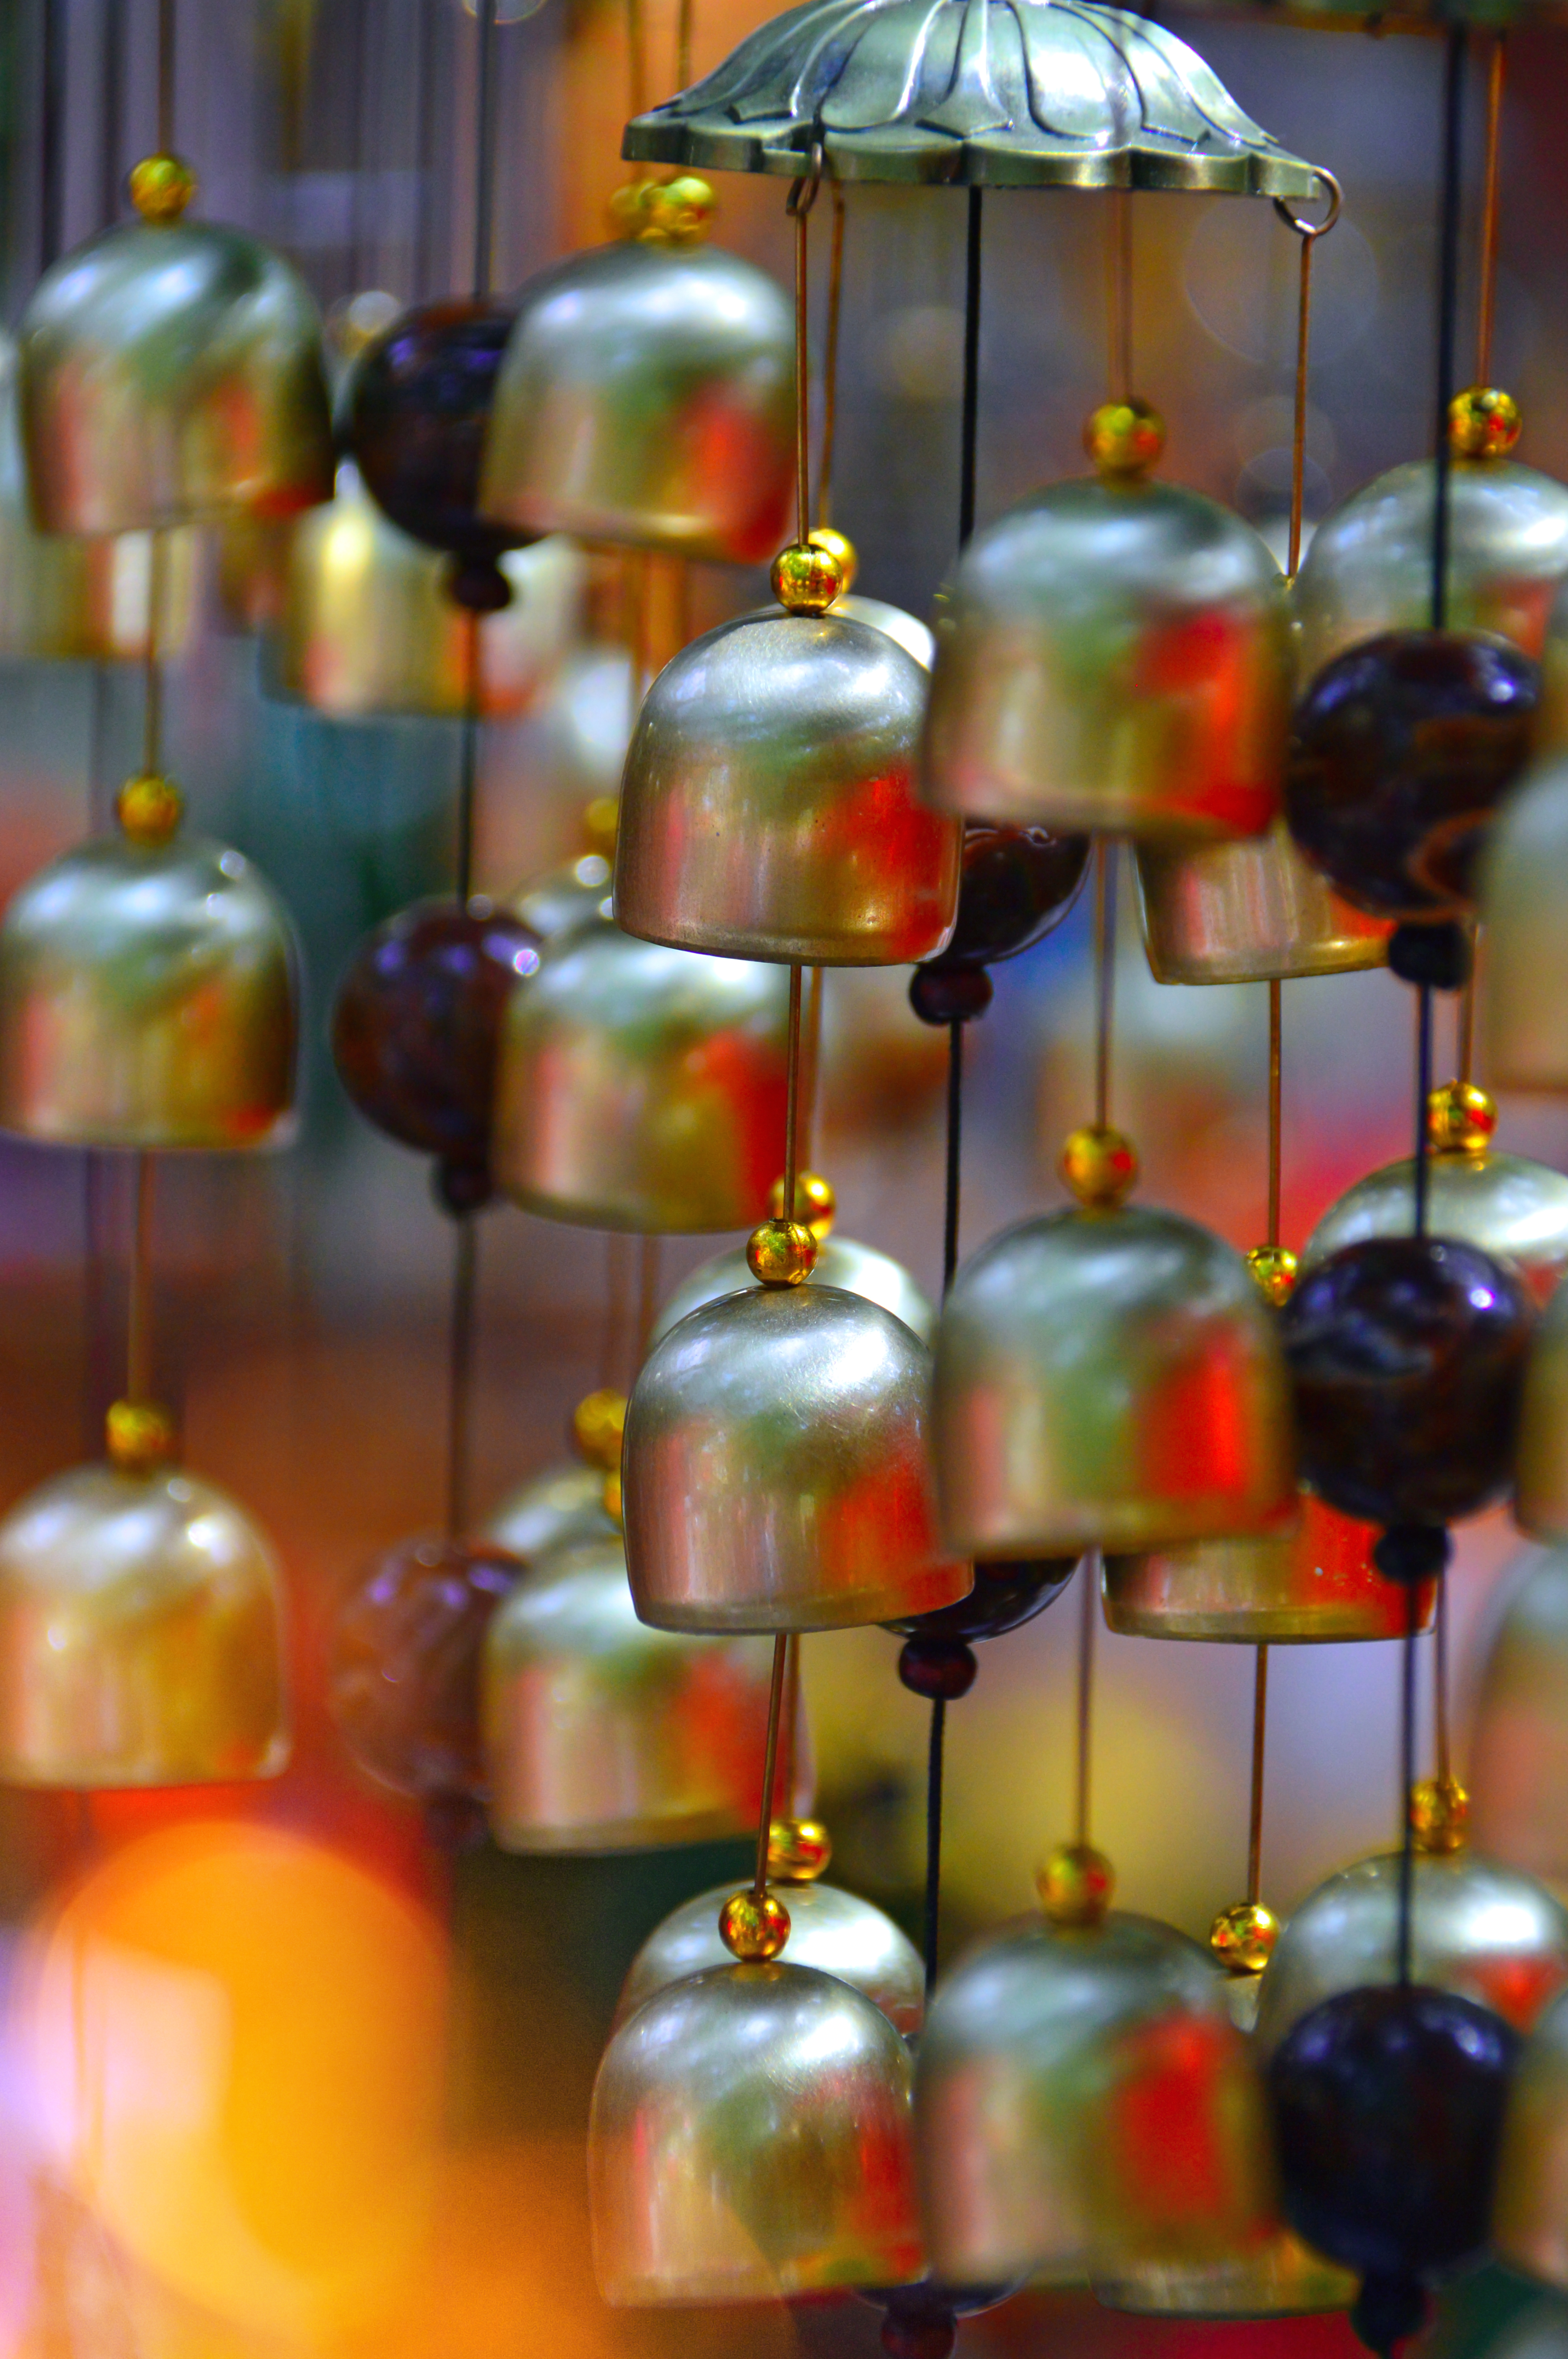
wind, chimes, chime, japan, summer, glass, bell, style, blue, green, background, bells, colorful, beautiful, garden, red, closeup, white, yellow, outdoor, culture, plants, decoration, design, light, traditional, color, jewelry, gold, party, luxury, gift, abstract, travel, holiday, tree, fashion, shop, bright, lighting